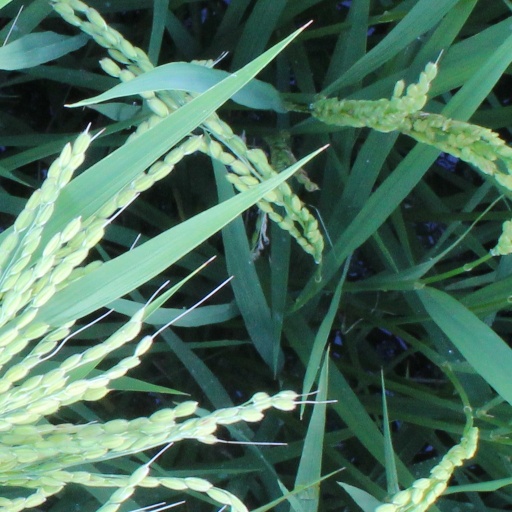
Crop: rice